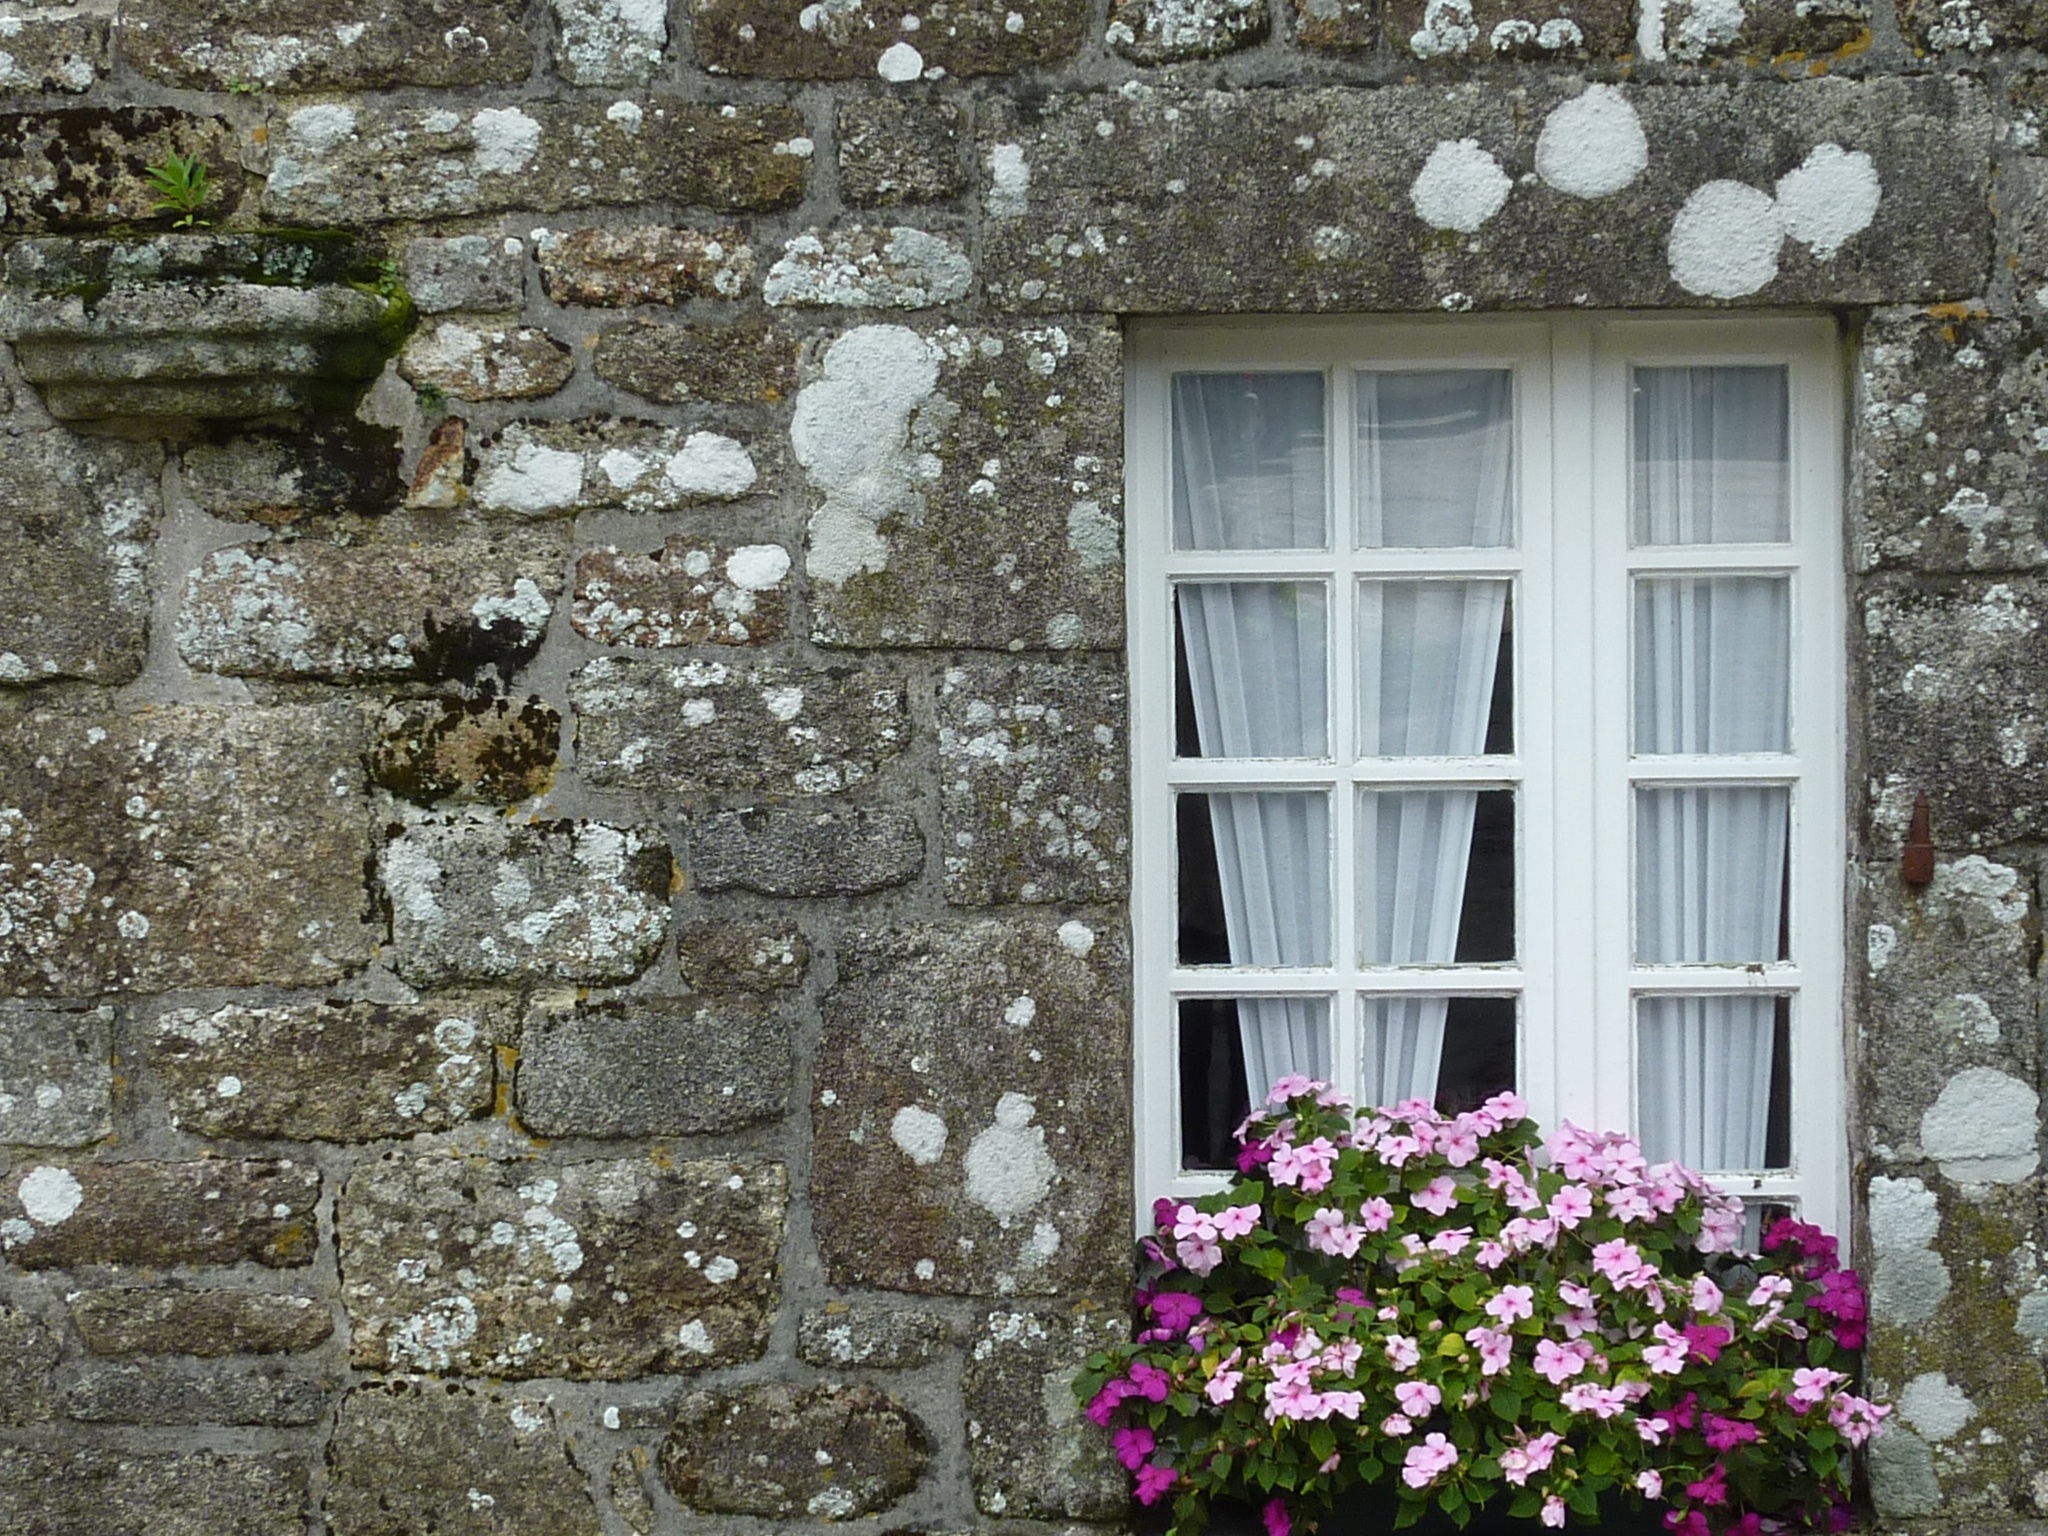
house, flower, window, home, wall, cottage, facade, old house, stones, estate, yard, brittany, residential area